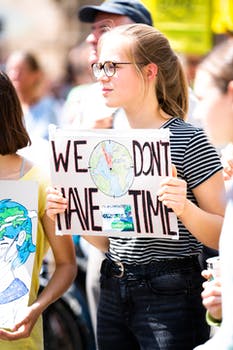
Label: No Watermark